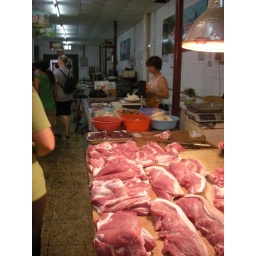
Meat, chicken and fish all out in open.